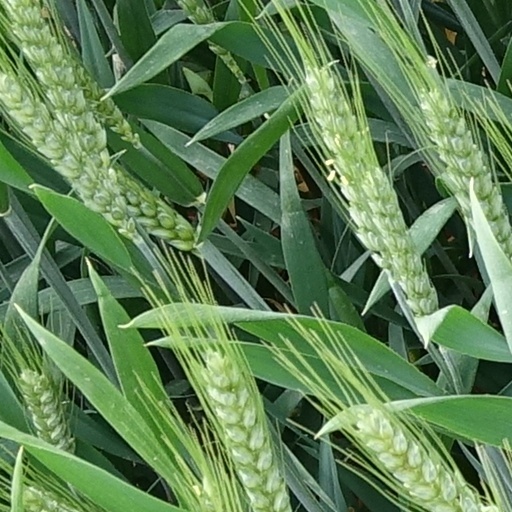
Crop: wheat